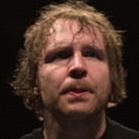
Age: 29